Trousdale-Baskerville House

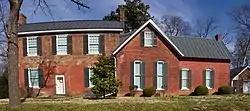

The Trousdale-Baskerville House, also known as Baskerville House and Maywood, is a historic house in Gallatin, Tennessee, U.S..